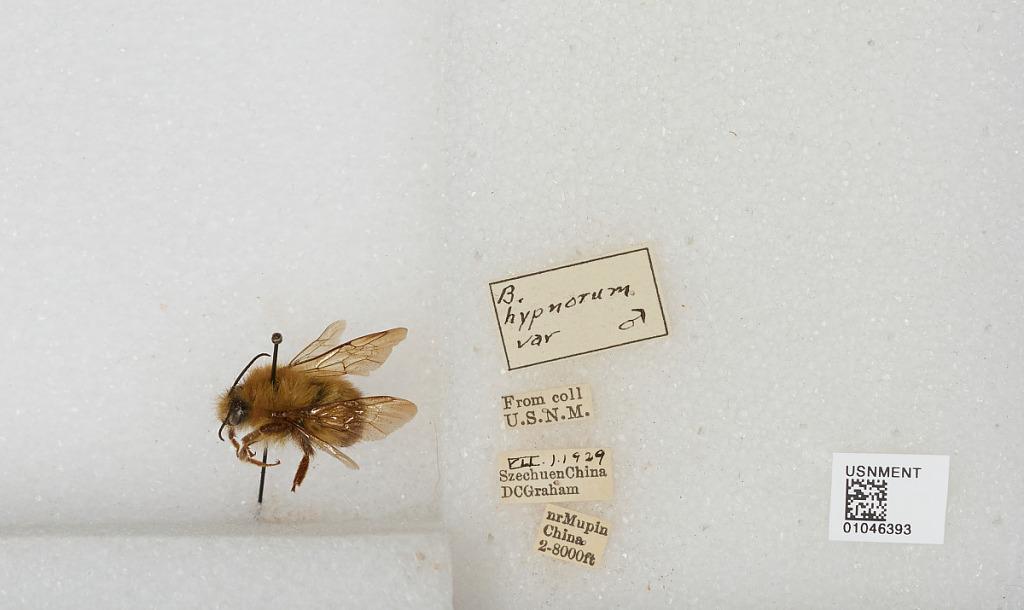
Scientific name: Bombus sp.
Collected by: D. Graham
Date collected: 1929-7-1
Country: China
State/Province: Sichuan
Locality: near Muping